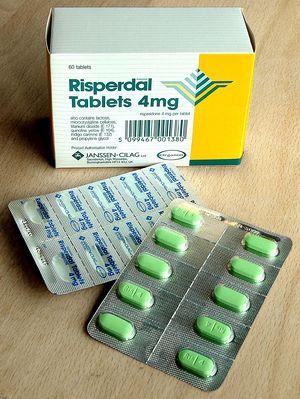
Blister, parfois traduit par coque ou emballage-coque est un emballage thermoformé assurant la présentation et la protection d’un produit. C'est un mot anglais désignant à l'origine les ampoules en verre à usage médical et qu'on pourrait traduire par coque ou coupole.